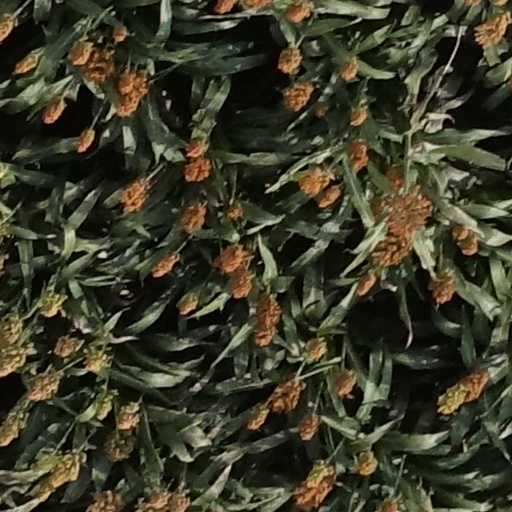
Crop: sorghum